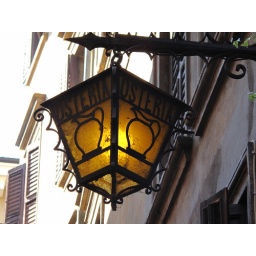
Another pretty street sign in Verona city